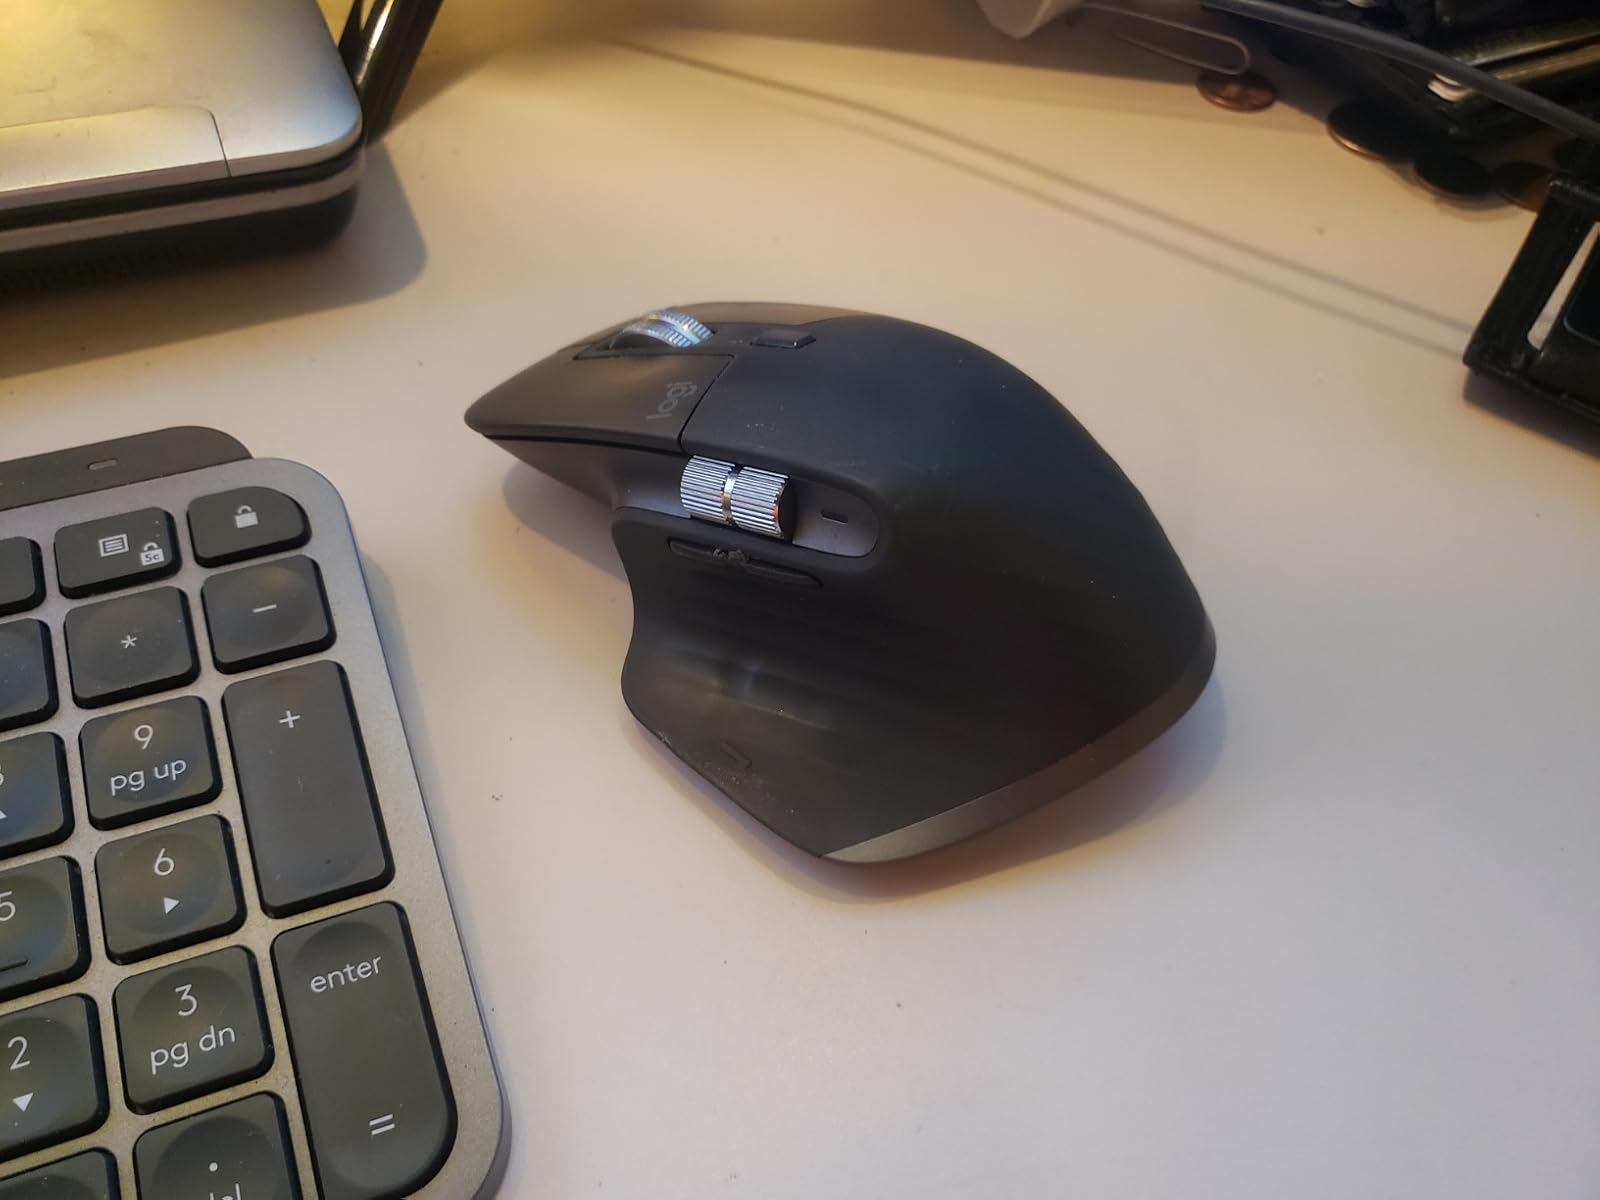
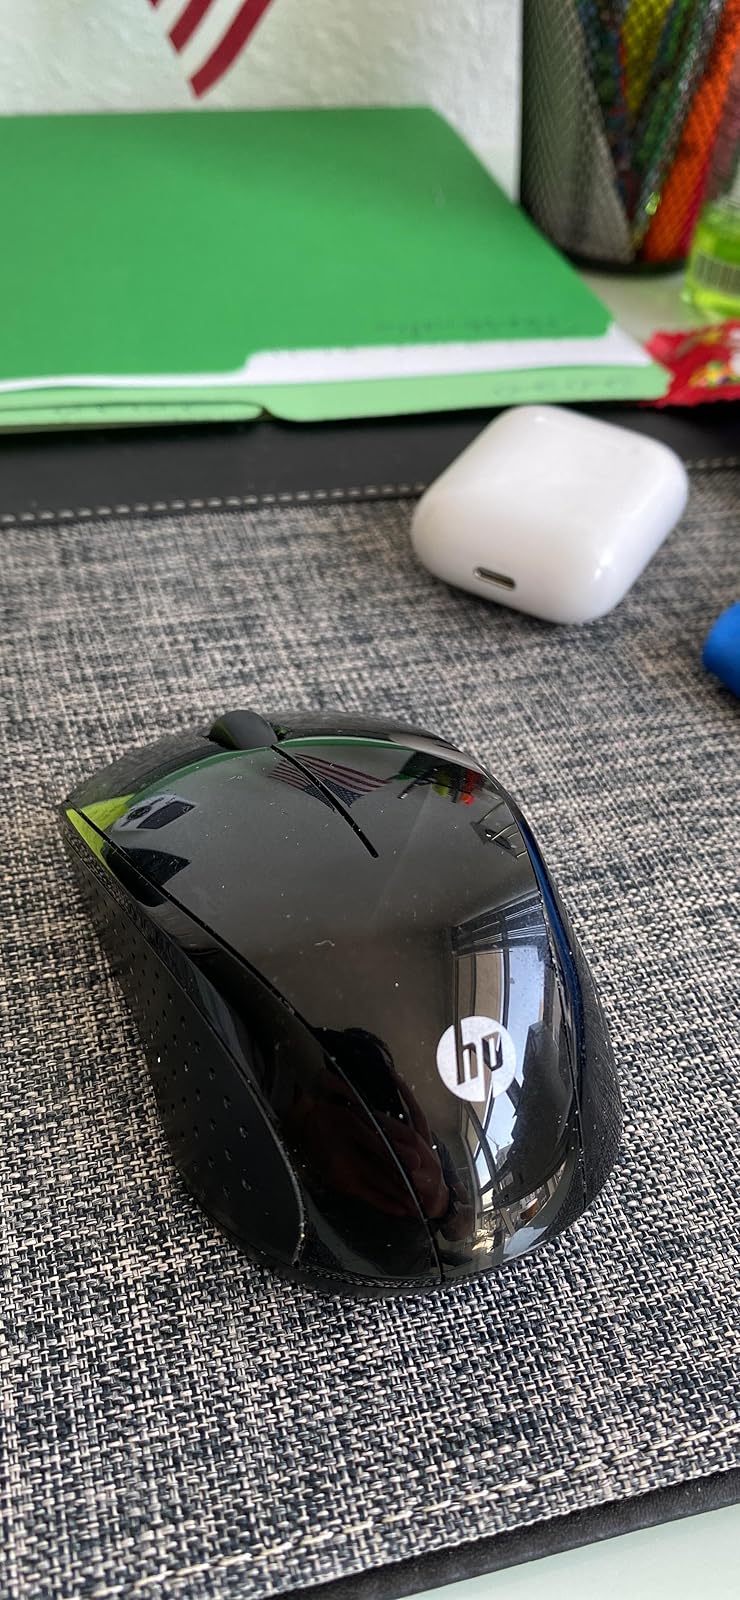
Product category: mouse
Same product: no